Henry George Bonavia Hunt

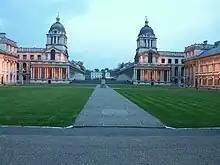
Trinity College of Music today at the Old Royal Naval College in Greenwich

Hunt married in 1870 Louisa Madeline Carless, daughter of the industrialist Eugene Beauharnais Carless (c.1815–1895). They had two sons and two daughters. The children included: